List of Agent Carter characters

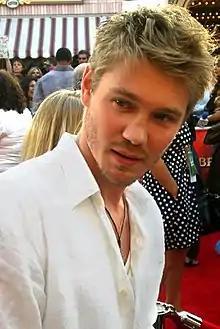
Chad Michael Murray

Murray was cast in August 2014. He noted that, unlike his character on "One Tree Hill", Thompson does not serve as the "moral compass" of the series, which meant that he would not be "confined to a box" and would instead be allowed to "really play things up and do what's unexpected." The costumes for the SSR agents in the series are meant to be distinctive to help explain their characters: Thompson wears single breasted suits with suspenders. The second season ends on a cliffhanger, with Thompson being shot by an unknown character. The executive producers insisted that Thompson was not necessarily dead, and that his fate would be revealed in a potential third season.